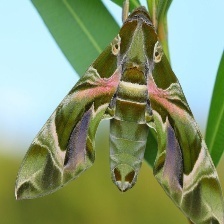
Species: OLEANDER HAWK MOTH